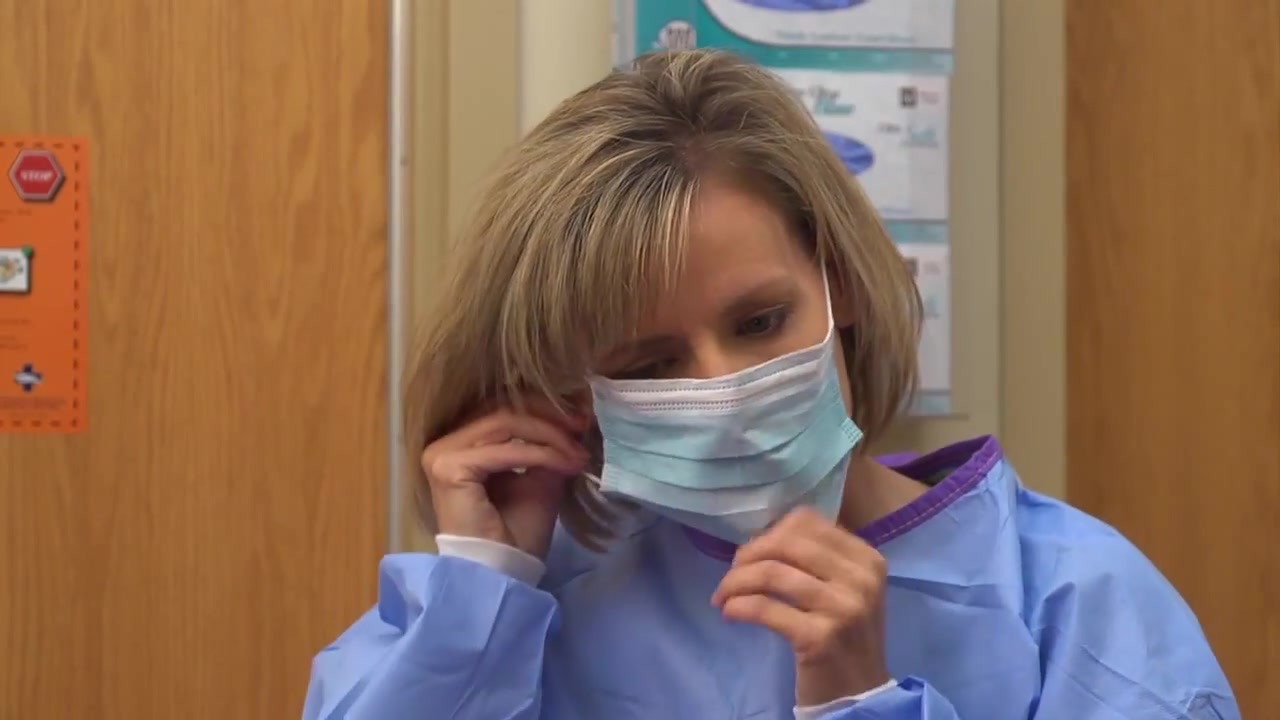
Objects detected:
Mask
Coverall